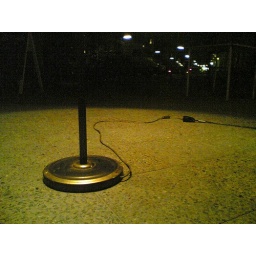
Power for lamp in street